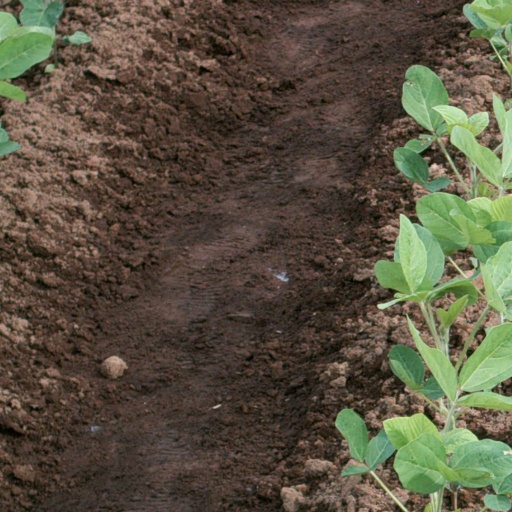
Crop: soybean